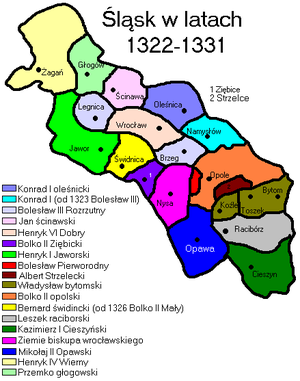
Le duché de Silésie, est un ancien duché médiéval, situé dans la région historique de Silésie, en Pologne. Wrocław en est la capitale. Le duché est levé avec le démembrement territorial du Royaume de Pologne après le décès du duc Bolesław III Bouche-Torse en 1138. À partir de l'année 1249, il se divisa en une pluralité de petites principautés. En 1327, le duché de Wrocław ainsi que la plupart des autres duchés gouvernés par la dynastie Piast de Silésie sont intégrés au Royaume de Bohême. L'acquisition est finalisée en 1335, lorsque le roi polonais Kazimierz III, par le traité de Trenčín, renonce à ses droits sur la Silésie en faveur du roi Jan Ier de Bohême.